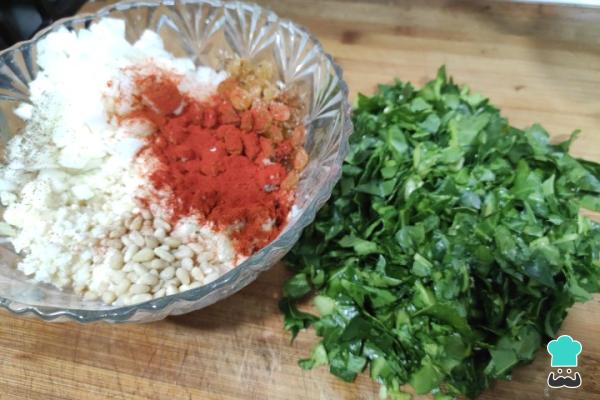
Mezcla todo junto en un recipiente y añade el pimentón. Salpimienta al gusto, añade las pasas y los piñones a la mezcla de la coliflor y la acelga, remueve unos minutos hasta que todo se integre y ya estará preparado el relleno de nuestras empanadillas mallorquinas.